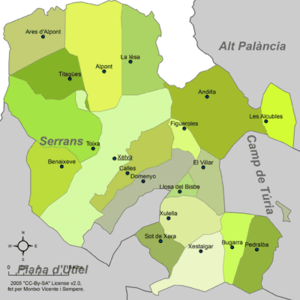
Los Serranos est une comarque de la province de Valence, dans la Communauté valencienne, en Espagne. Son chef-lieu est Chelva.